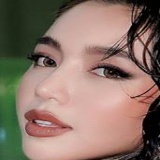
diễn viên Elly Trần